Mühlhausen

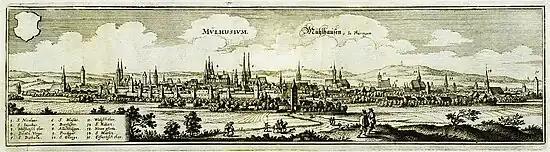
Mühlhausen in 1650

In the mid-13th century, the citizens emancipated more and more from the emperor's rule. For example, Conrad IV had to concede the established wall between the city and the (emperor's court) and later in the 13th century, the citizens destroyed the court. From 1251, Mühlhausen was referred to as a and became the second most powerful city in Thuringia after Erfurt. The "Mühlhausen Law Book" (1224) is the oldest book of law in the German language and regulated the law of the city. In 1308/09, Mühlhausen allied with Erfurt and Nordhausen against the Wettins, who tried to get these three major Thuringian cities under their rule. The alliance lasted nearly 200 years and was successful. After 1348, Mühlhausen did not have to pay any more taxes to the emperor, so that its independence was complete. The three cities pursued their own territorial policy (e.g. by buying castles) to protect their trade routes against robbery, which brought them constantly into conflict with local nobles. Another aspect of the territorial policy was buying land and villages around the city, making use of any opportunity that presented itself, for example if local rulers (counts, monasteries etc.) needed money. Mühlhausen bought 19 still existing and 43 later abandoned villages and an area of in this way, covering the north-western part of today's district Unstrut-Hainich-Kreis. The villages had to pay taxes to Mühlhausen and were secured by the Mühlhausen , a moat of length with several towers to observe the region.